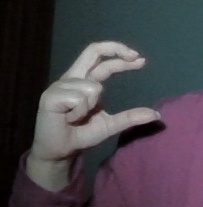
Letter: thal